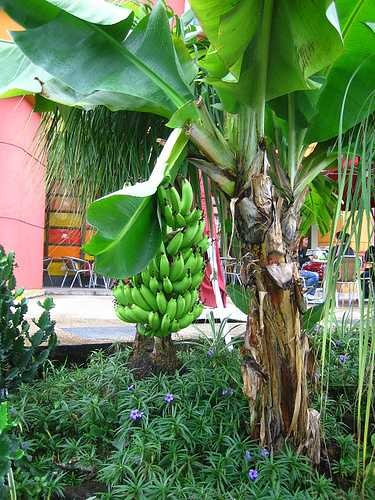
Label: Banana